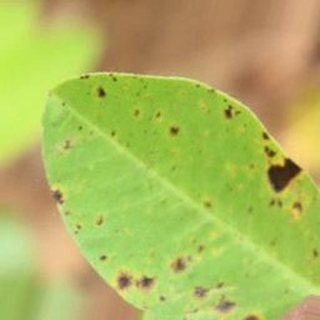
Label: groundnut_late_leaf_spot